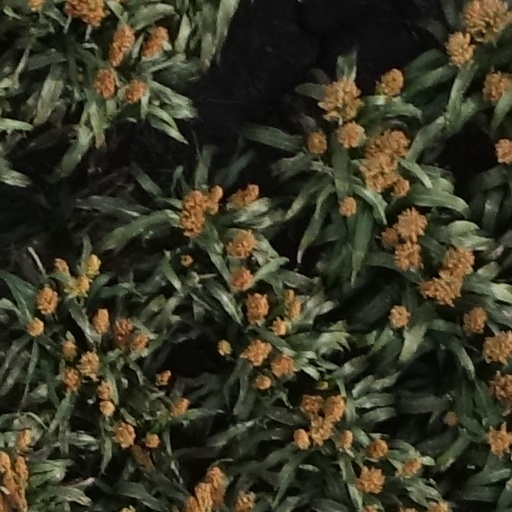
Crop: sorghum